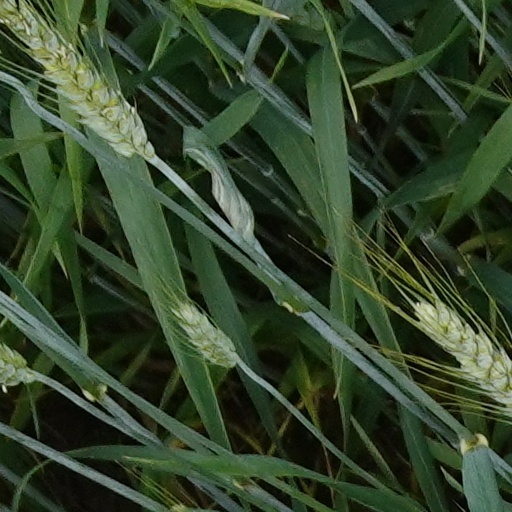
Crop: wheat